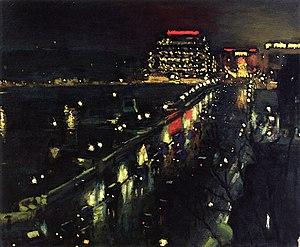
Le Pont-Neuf la nuit